List of Marathi songs recorded by Shreya Ghoshal

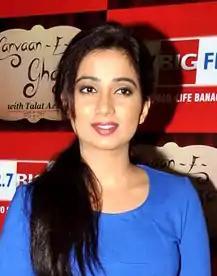
Ghoshal at "Carvaan-E-Ghazal" celebrations

Shreya Ghoshal (born 12 March 1984) is an Indian playback singer. She sings in Hindi, Tamil, Telugu, Malayalam, Kannada, Marathi, Gujarati, Bengali, Assamese, Nepali, Oriya, Bhojpuri, Punjabi and Tulu languages. Ghoshal's career began when she won the Sa Re Ga Ma Pa contest as an adult. Her Bollywood playback singing career began with Sanjay Leela Bhansali's Devdas, for which she received her first National Film Award for Best Female Playback Singer along with Filmfare Award for Best Female Playback Singer and Filmfare RD Burman Award for New Music Talent. Since then, she has received many other awards. Apart from playback singing, Ghoshal has appeared as a judge on several television reality shows. She performs in musical concerts around the world. She was also honored from the U.S. state of Ohio, where the governor Ted Strickland declared 26 June 2010 as "Shreya Ghoshal Day". In April 2013, she was awarded with the highest honour in London by the selected members of "House of Commons of the United Kingdom". In July 2015, John Cranley, the Mayor of the City of Cincinnati also honoured her by proclaiming 24 July 2015 as "Shreya Ghoshal Day of Entertainment and Inspiration" in Cincinnati. She was also featured five times in Forbes list of the top 100 celebrities of India. In 2017, Ghoshal became the first Indian singer to have a wax statute of her in Madame Tussauds Museum, Delhi. She also debuted as producer with her first single Dhadkane Azad Hain.